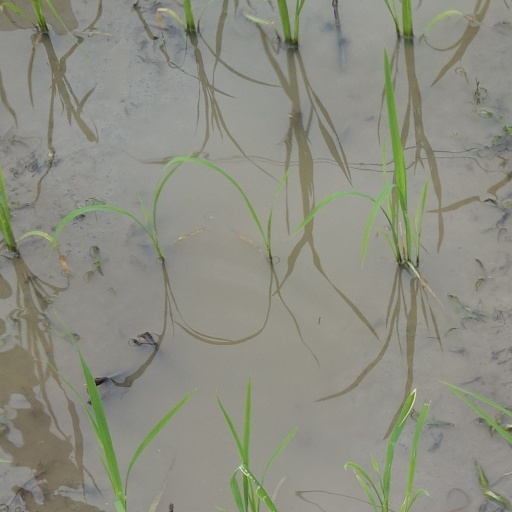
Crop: rice